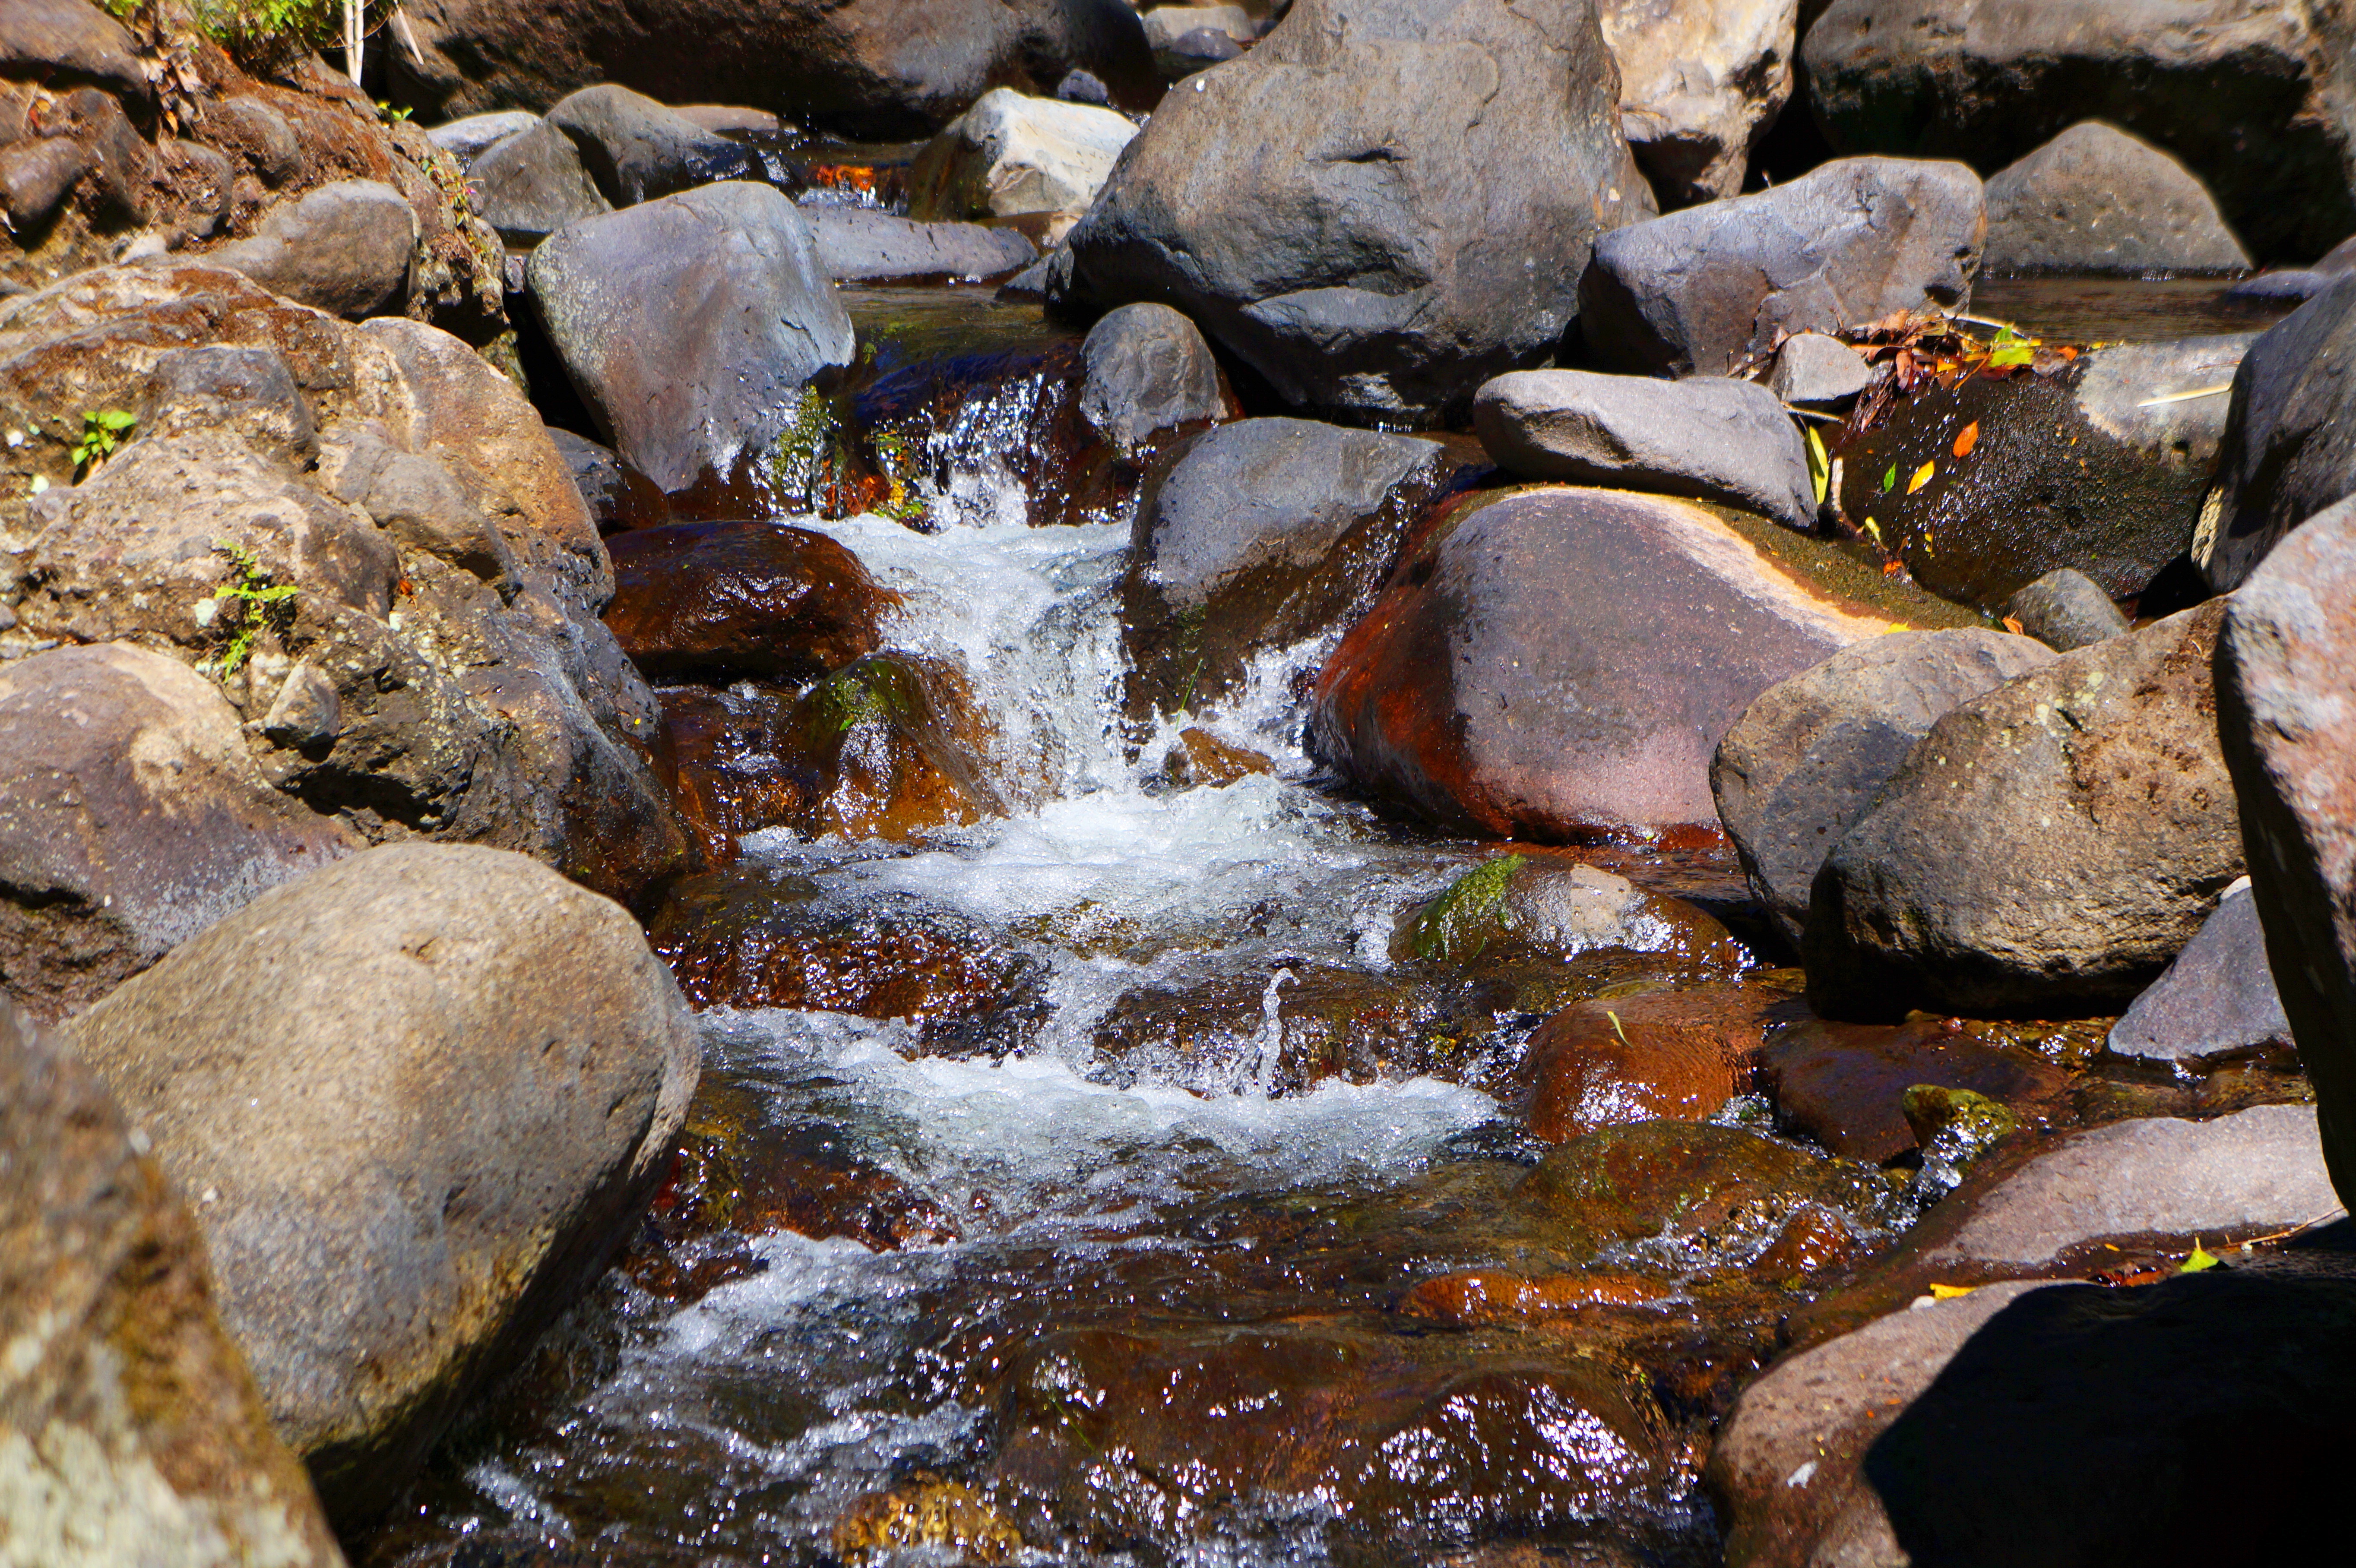
water, nature, rock, wilderness, leaf, river, pond, stream, flow, autumn, holiday, rapid, reservoir, season, body of water, rocks, stones, geology, water feature, el salvador, abundant, to explore, the impossible